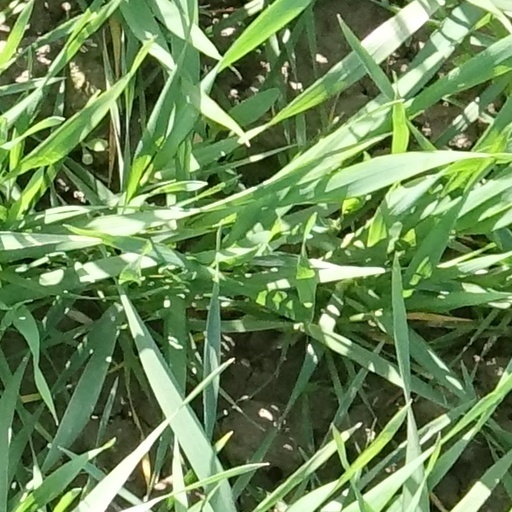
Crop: wheat